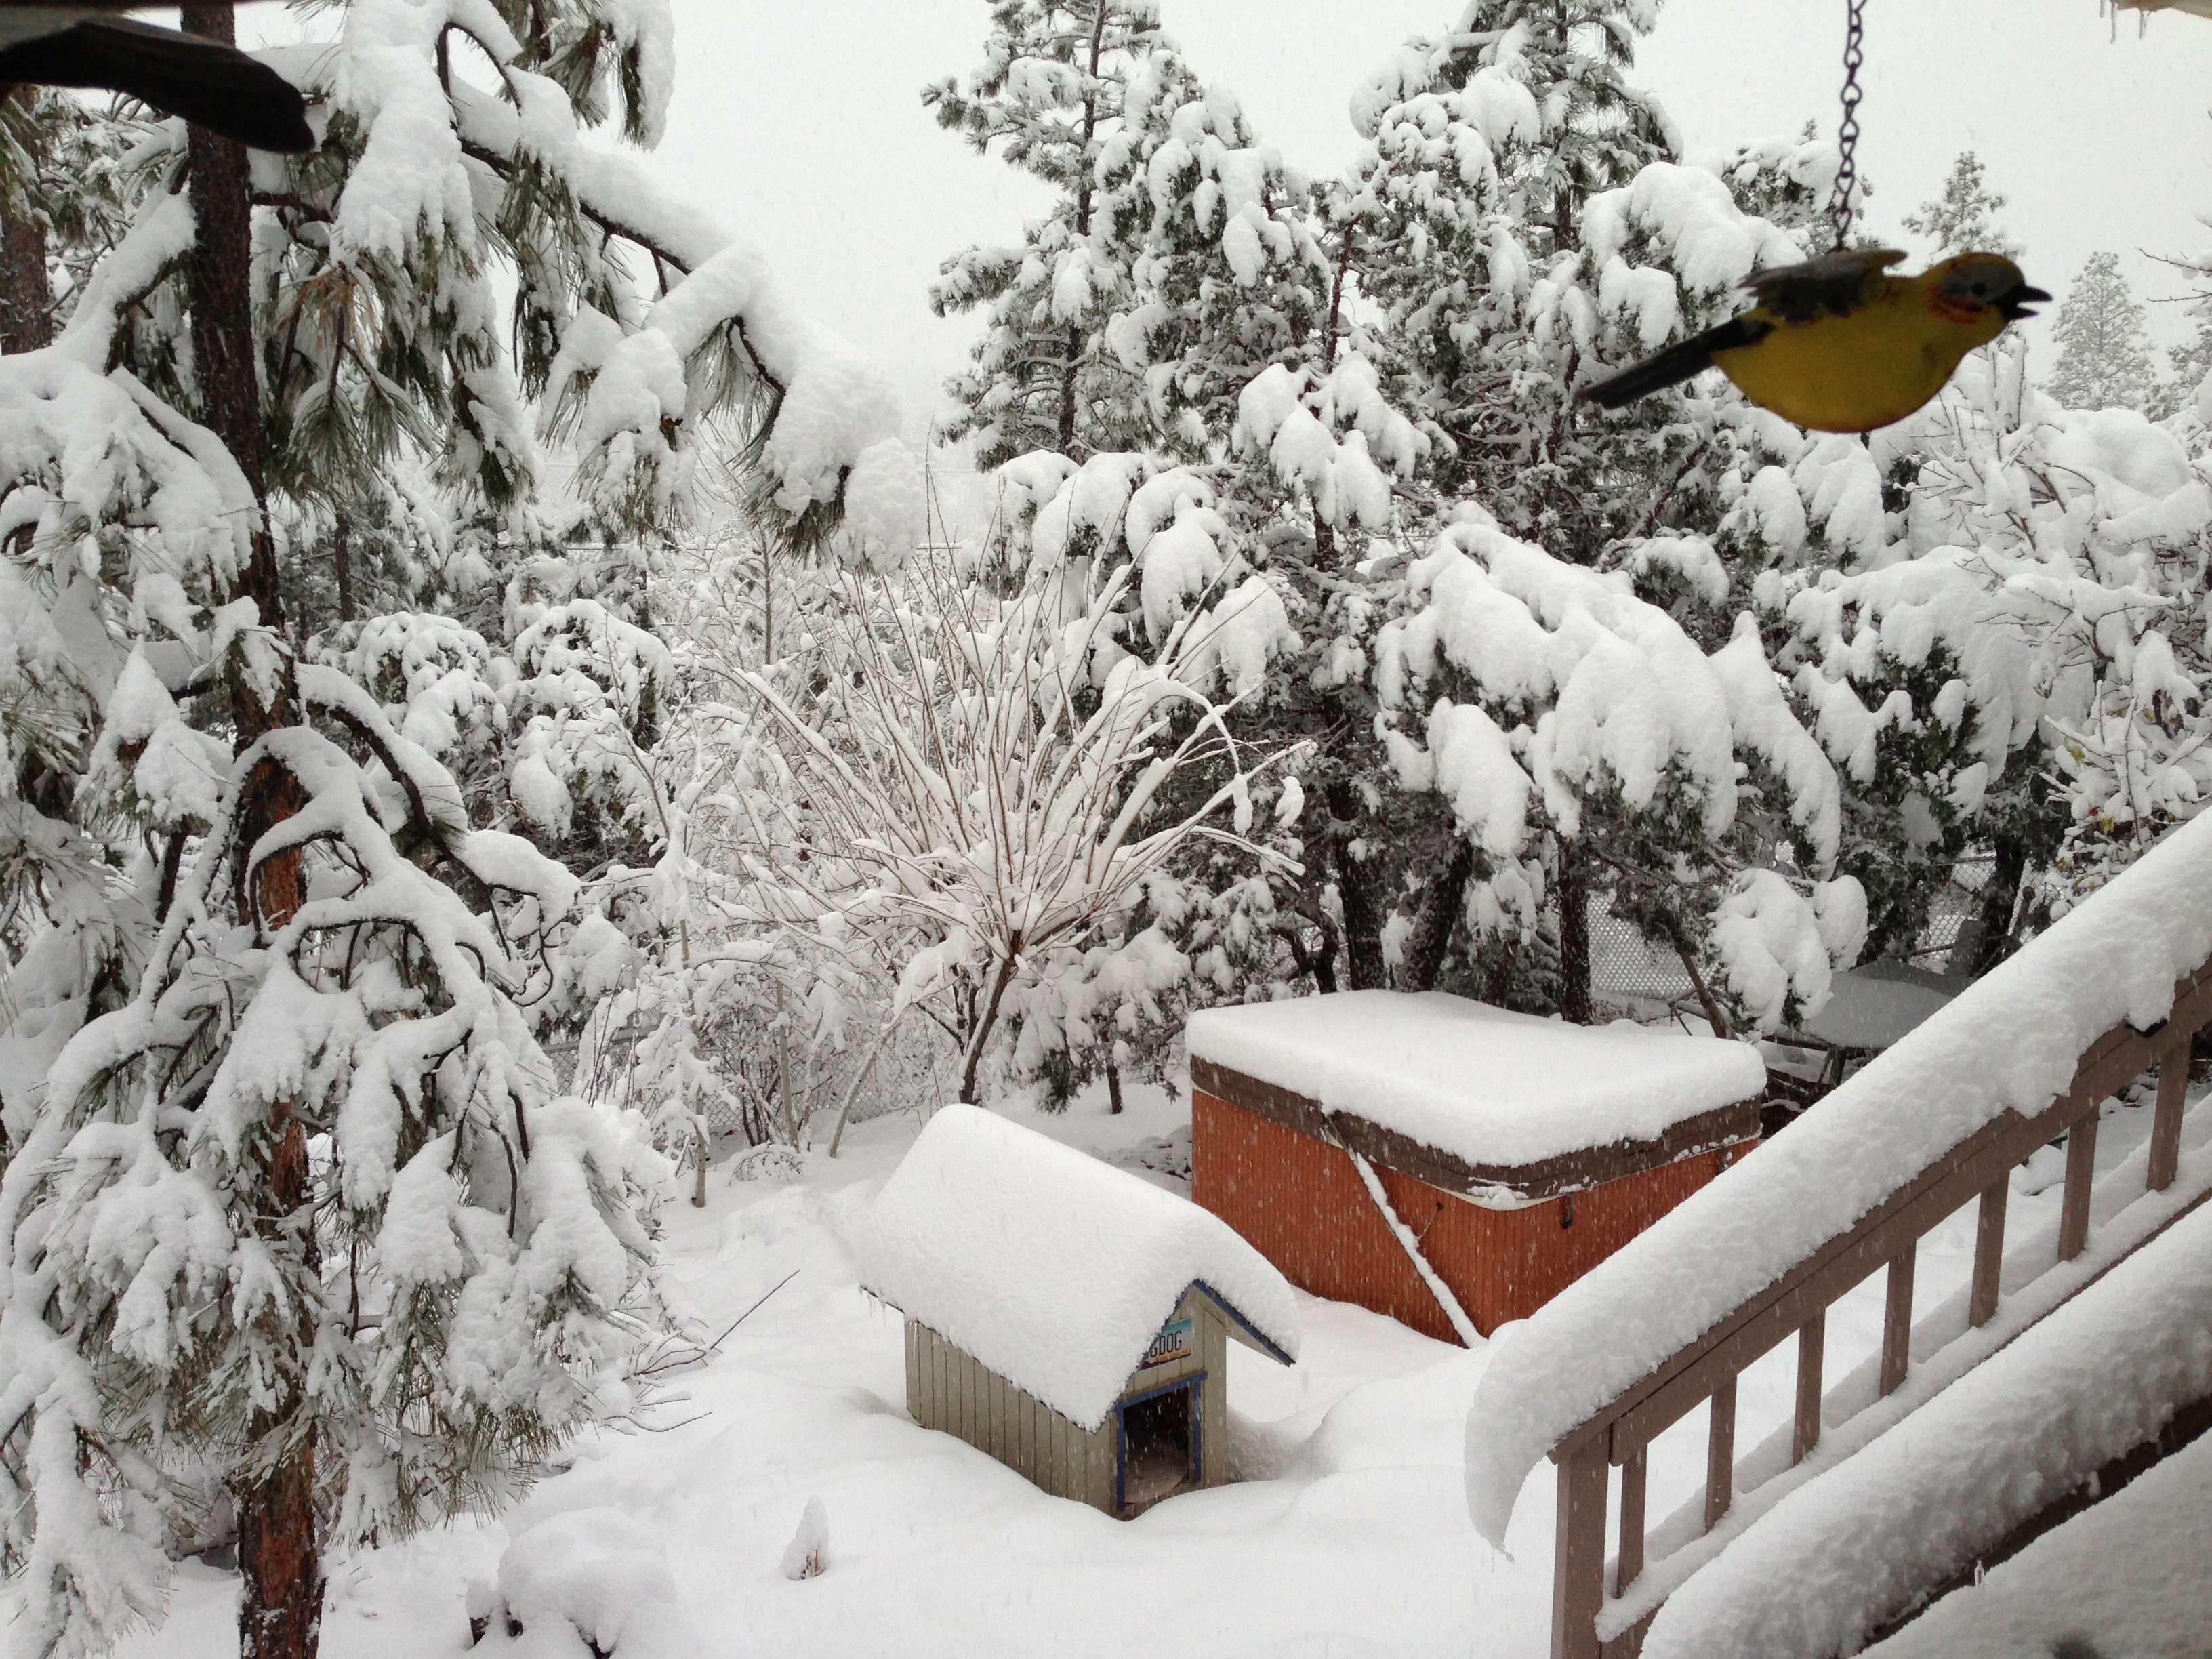
branch, snow, winter, weather, season, blizzard, freezing, uploaded by flickrmobile, flickriosapp filter nofilter, geological phenomenon, winter storm